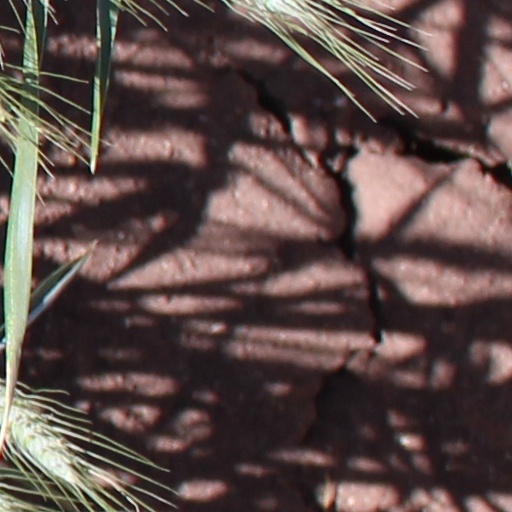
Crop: wheat